Lubomirski

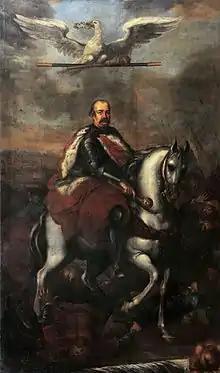
Prince Jerzy Sebastian Lubomirski

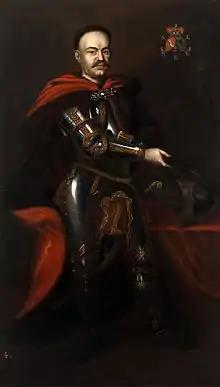
Prince Stanisław Herakliusz Lubomirski

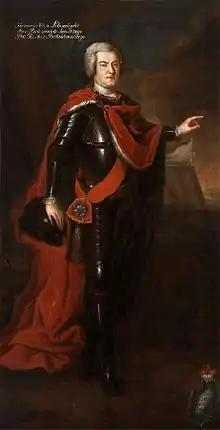
Prince Jan Kazimierz Lubomirski

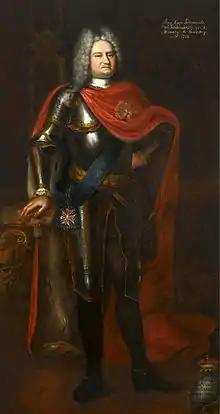
Prince Jerzy Aleksander Lubomirski

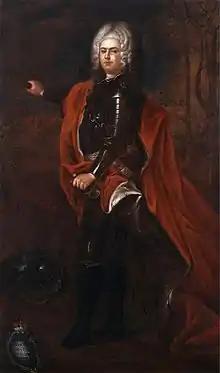
Prince Jerzy Ignacy Lubomirski

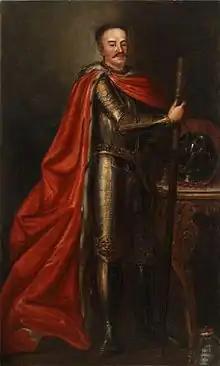
Prince Stanisław Herakliusz Lubomirski

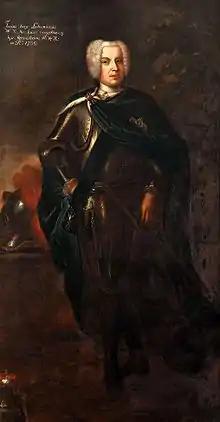
Prince Teodor Lubomirski

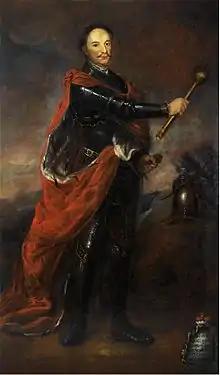
Prince Hieronim Augustyn Lubomirski

The House of Lubomirski is a Polish princely family. The Lubomirski family's coat of arms is the Drużyna coat of arms, which is similar to the Szreniawa coat of arms but without a cross.